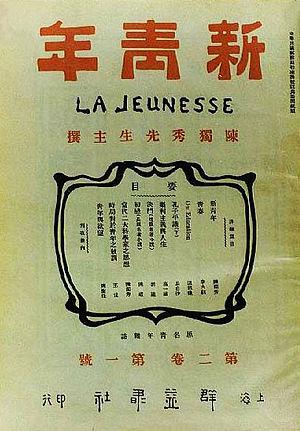
La littérature chinoise a une place à part dans l'histoire de l'humanité, étant donné le culte réservé à la chose écrite en Chine et le caractère unique des caractères chinois, qui tirent leur origine de rites divinatoires et se différencient radicalement des systèmes phonétiques utilisés dans la majorité des autres langues.
Chen Duxiu, né en 1879 à Huaining, province de l'Anhui et décédé en 1942, est un homme politique chinois d’orientation marxiste.
Nouvelle Jeunesse, sous-titrée en français La Jeunesse, est une revue fondée en 1915 par Chen Duxiu à Shanghai. Elle joue un rôle majeur dans l'introduction des idées occidentales, tant libérales que marxistes, en Chine au début du XXᵉ siècle, avant de devenir une revue du Parti communiste chinois.